Mary, mother of Jesus

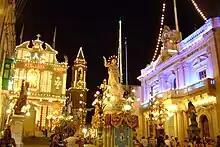
Village decorations during the "Feast of the Assumption" in Għaxaq, Malta

Evangelical-Lutheranism regards her as the "Blessed Virgin Mary", with this codified in the Formula of Concord. The Evangelical-Lutheran Churches celebrate several Marian feast days, including the Feast of the Annunciation of the Blessed Virgin Mary, Feast of the Purification of the Blessed Virgin Mary, and the Visitation of the Blessed Virgin Mary. The Formula of Concord and the Smalcald Articles, upheld by the Lutheran Churches, teach the three Marian dogmas of the virgin birth, "Theotokos" and the perpetual virginity of Mary. The Apology of the Augsburg Confession teaches that "blessed Mary prays for the Church".